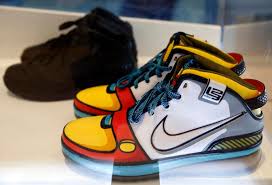
Label: Sneaker